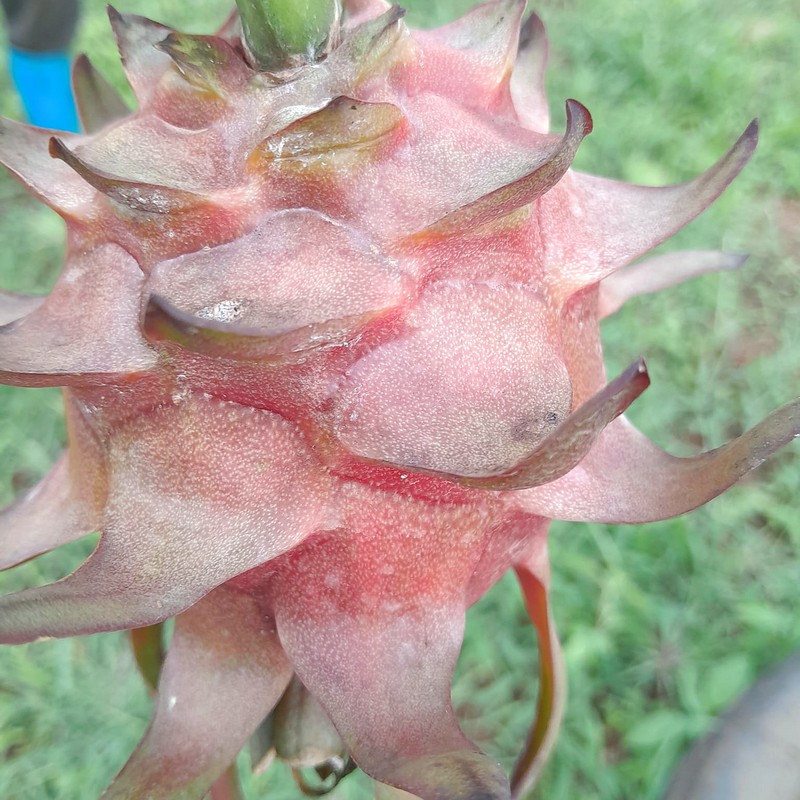
Label: Fresh Dragon Fruit